Sexual guilt

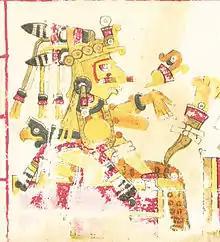
Image of Aztec God of homosexuality Xochipilli.

Individuals who experience sexual guilt can experience a range of effects that can have a severe and highly detrimental influence upon their wellbeing, and the health and wellbeing of partners and close relationships. These can be seen as psychological or mentally impacting or have physical manifestations and effects.